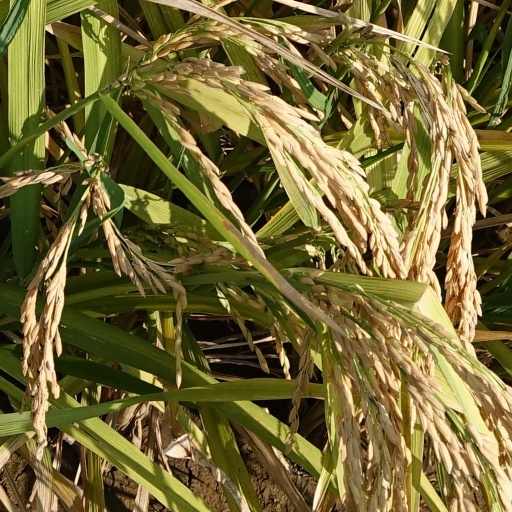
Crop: rice